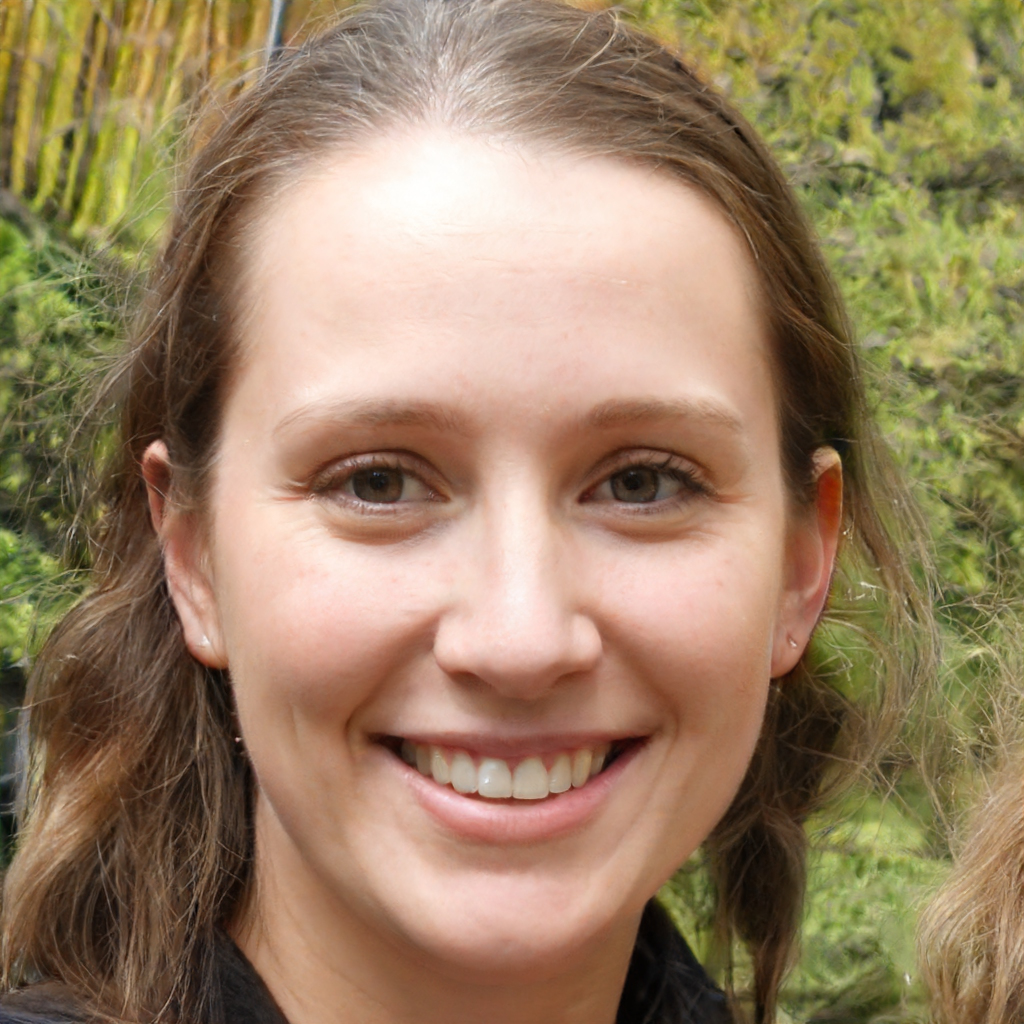
Portrait style: Real Portrait